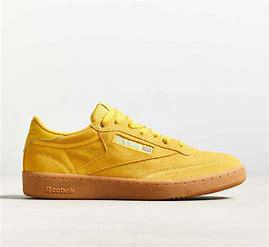
Brand: Reebok
Model: Club C 85 Mu